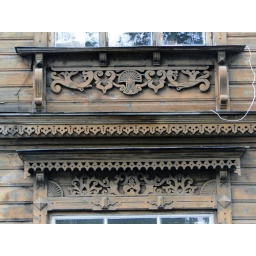
Old wooden houses in Karlova district